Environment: lab
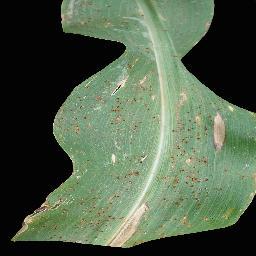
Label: common_rust